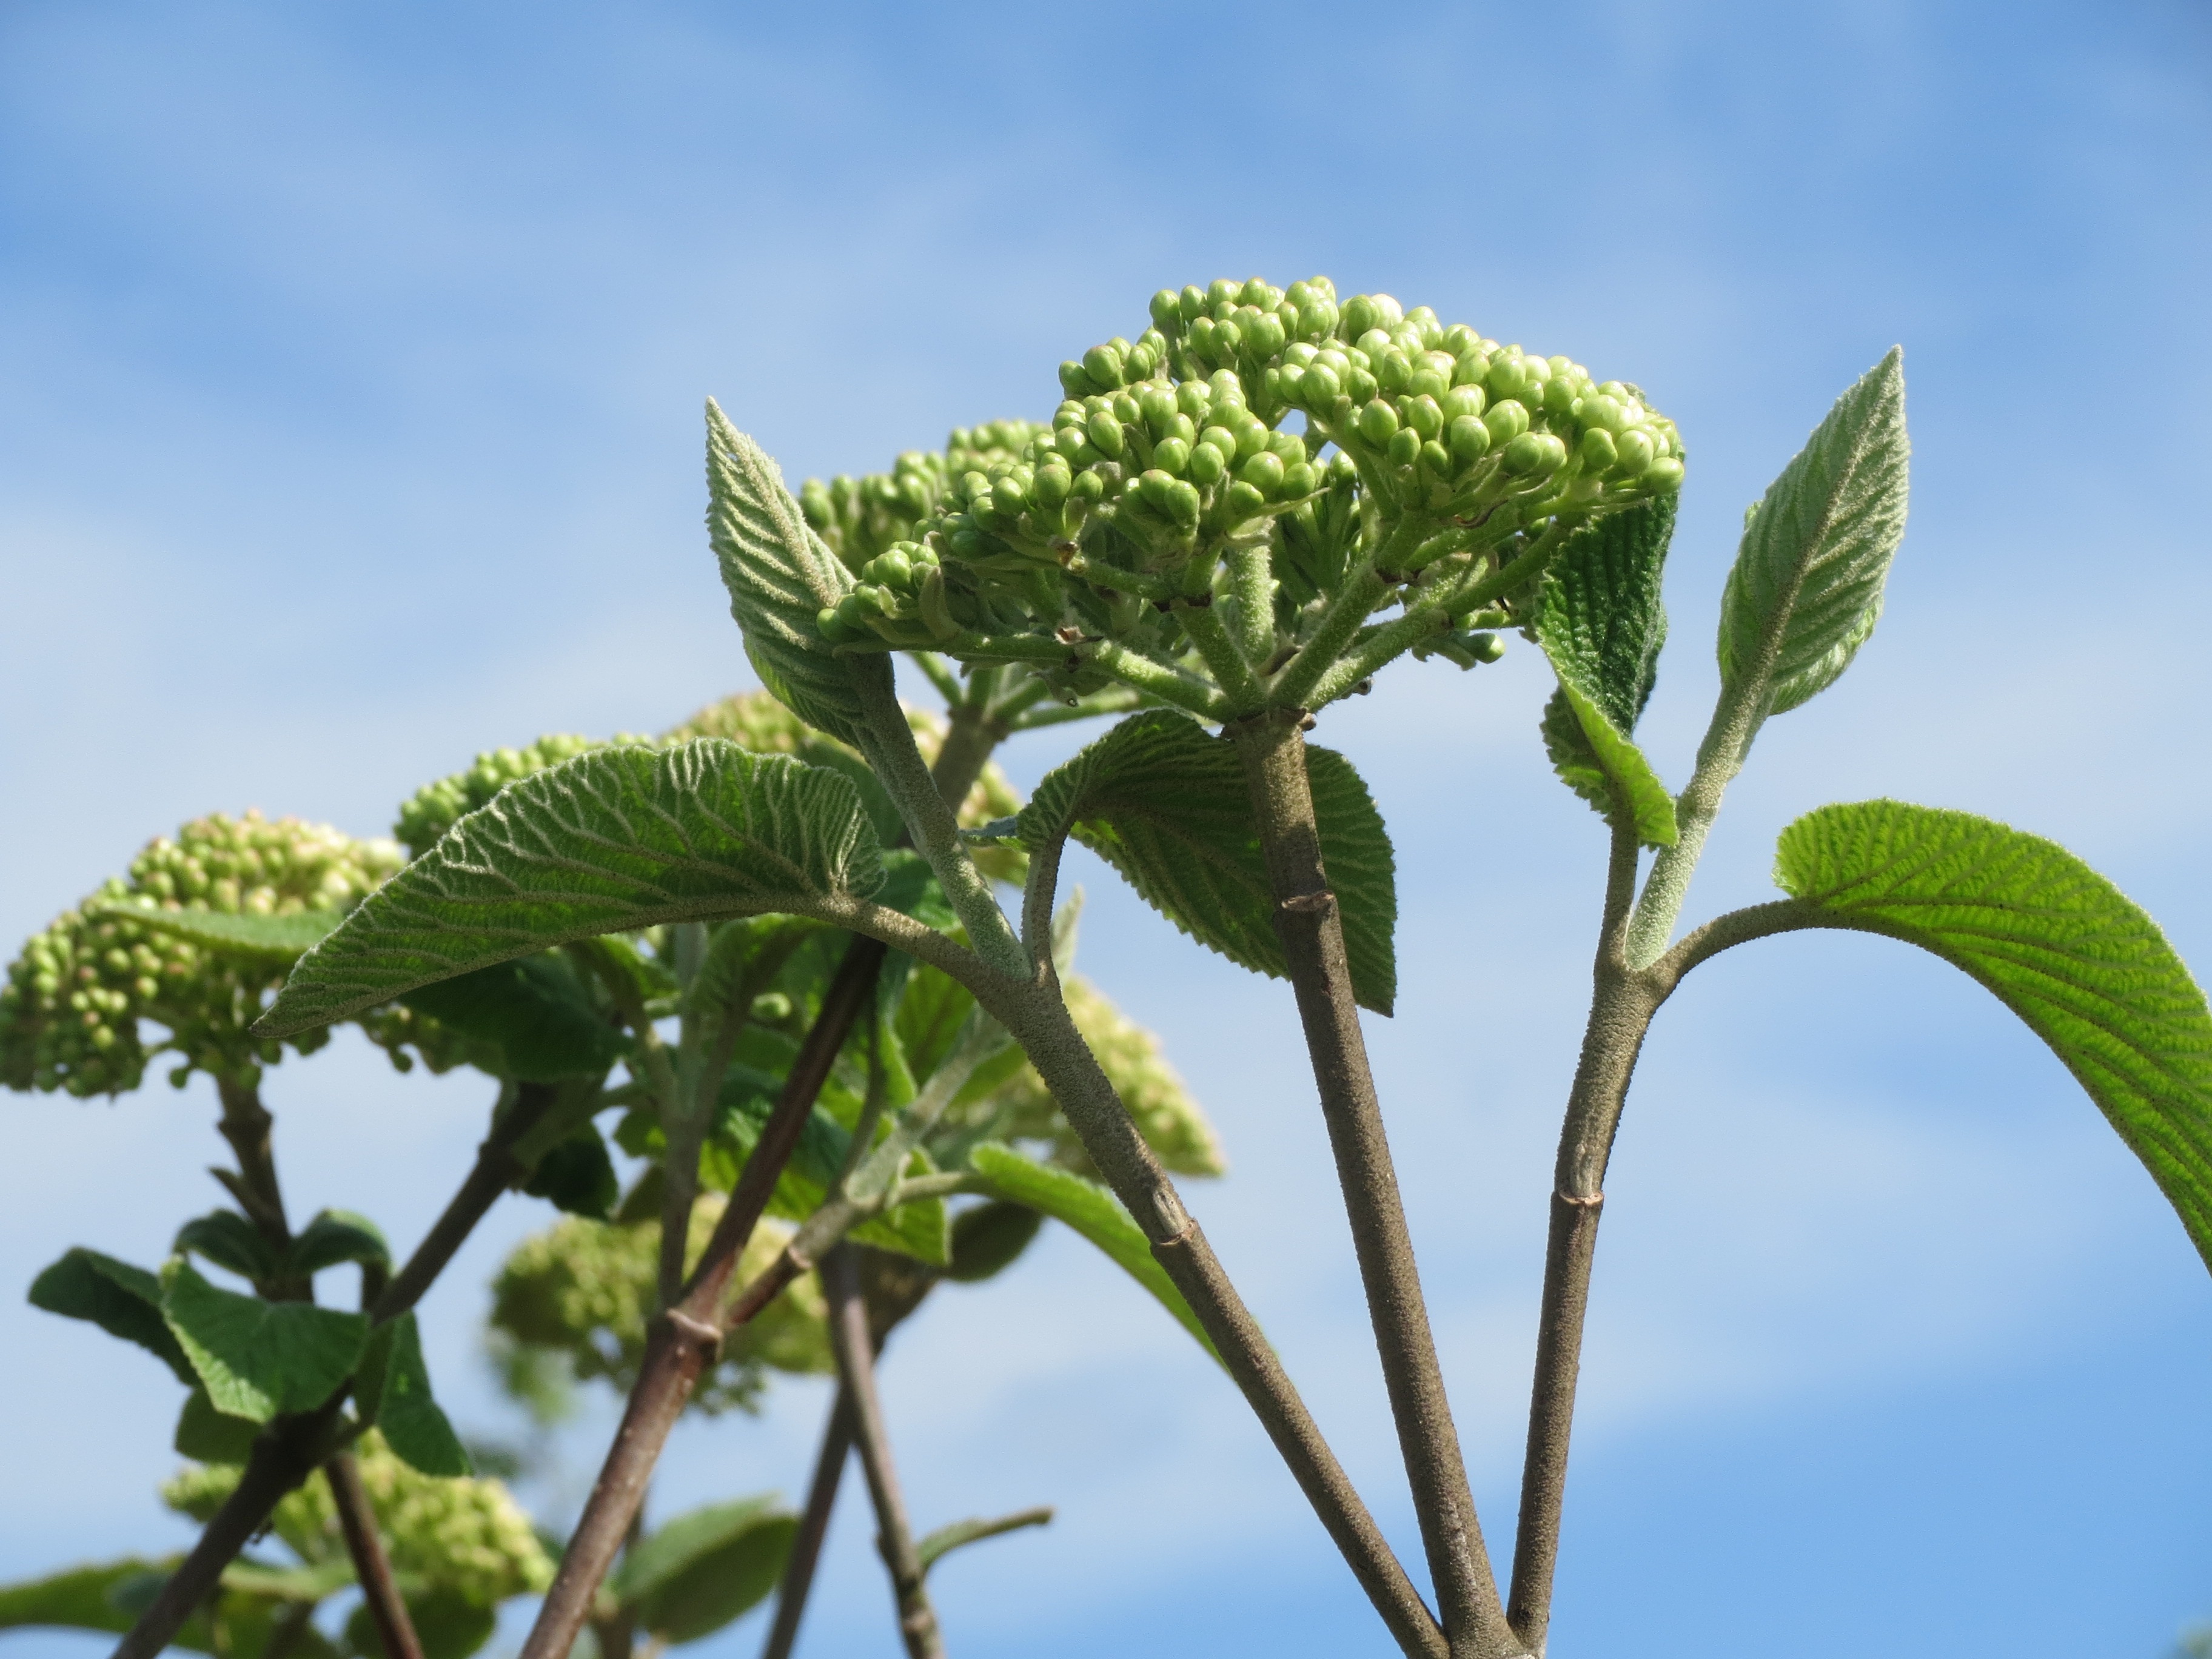
tree, branch, plant, leaf, flower, green, herb, produce, botany, flora, shrub, inflorescence, flowering plant, viburnum lantana, wayfarer, wayfaring tree, plant stem, land plant